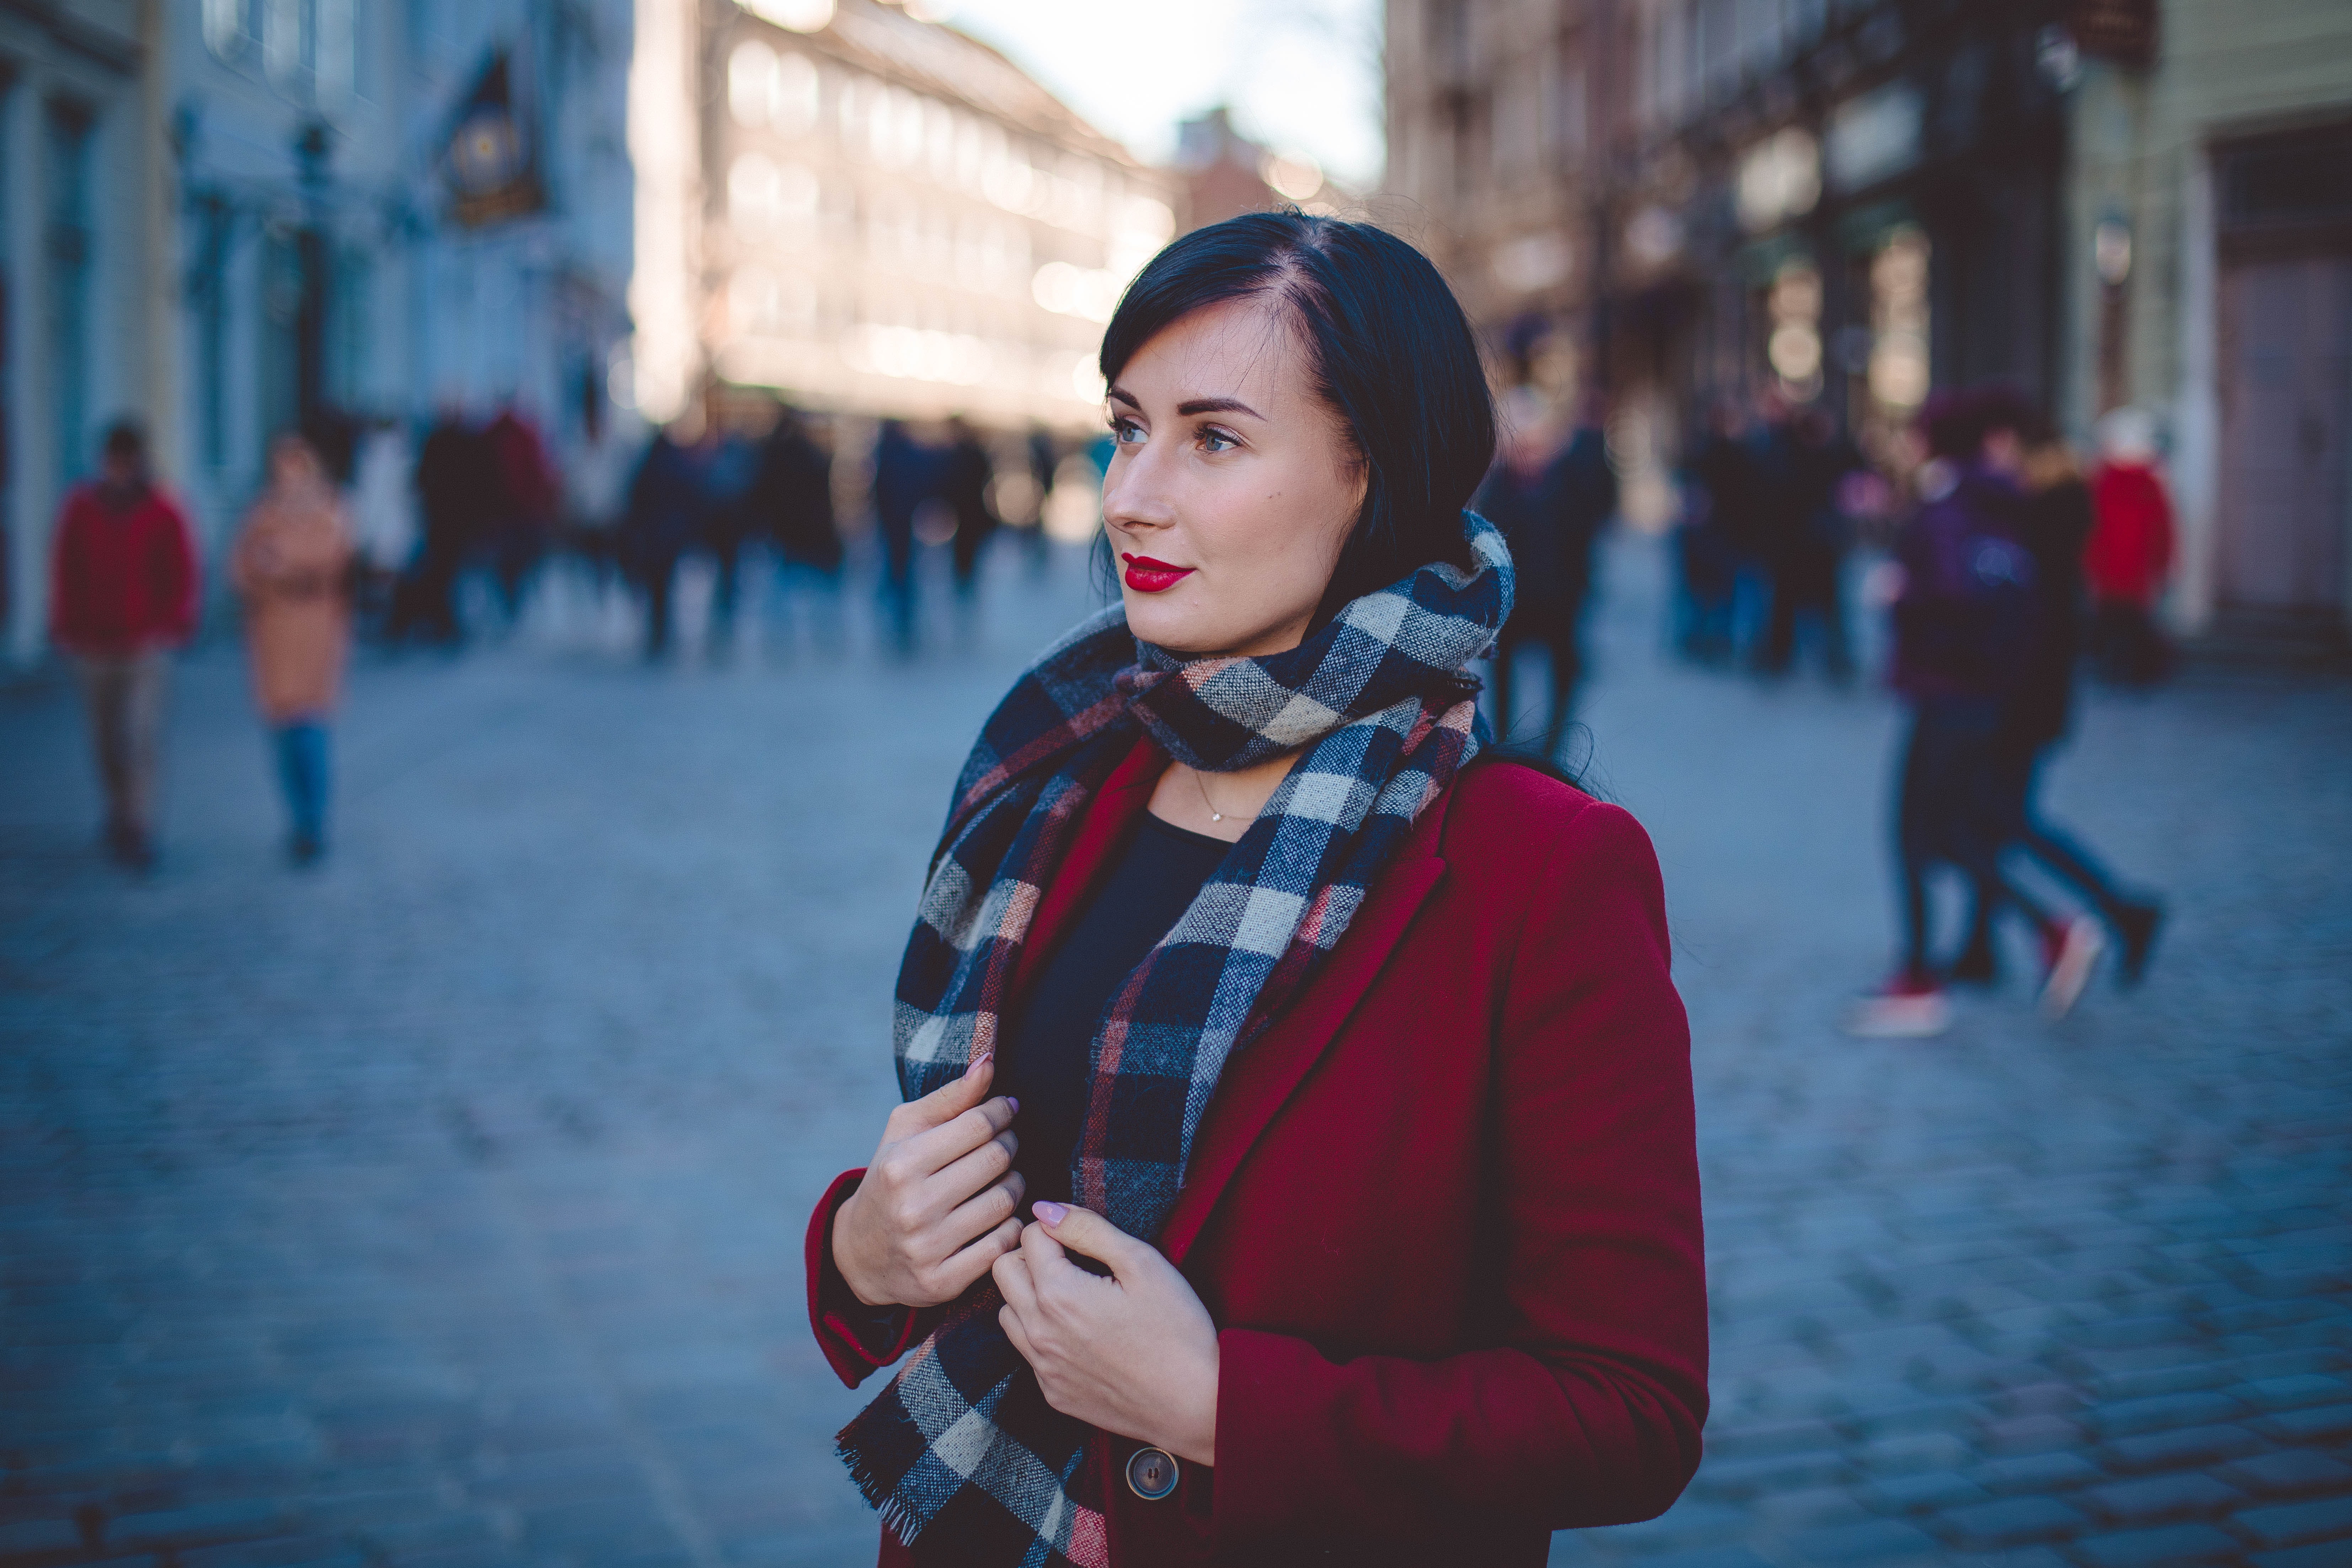
plaid, photograph, face, people, red, blue, tartan, beauty, scarf, skin, street fashion, snapshot, fashion, lip, pattern, street, urban area, human, design, textile, photography, eye, cool, infrastructure, outerwear, temple, smile, winter, jacket, tourism, fashion accessory, neck, portrait photography, road, black hair, vacation, style, city